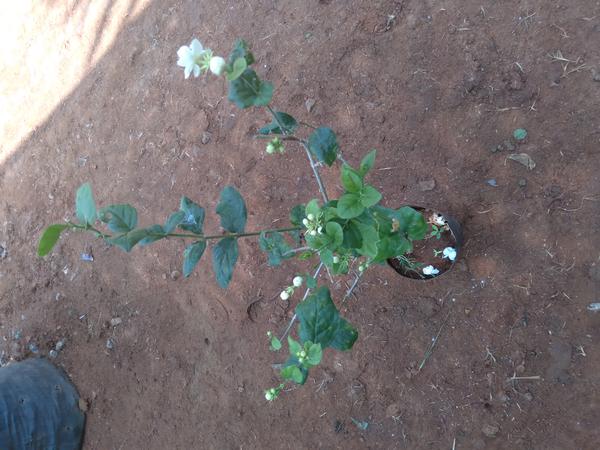
Plant: Jasmine